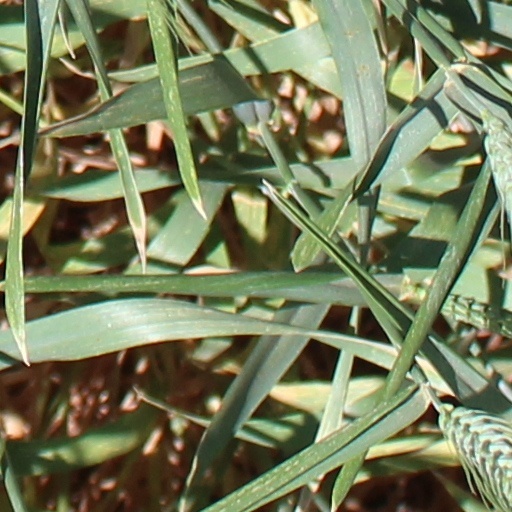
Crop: wheat